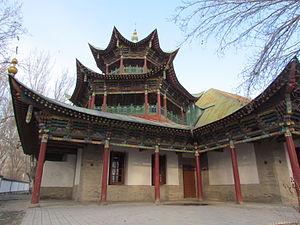
Jarkent est une ville de l'oblys d'Almaty, au Kazakhstan, et le centre administratif du district de Panfilov. Sa population s'élevait à 32 855 habitants en 2009.